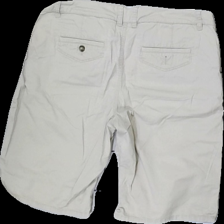
View: back
Type: Shorts
Category: Men
Brand: Esprit
Colors: Beige
Material: 100% Cotton
Cut: Regular
Size: 40
Season: Summer
Price range: 50-100
Recommended usage: Reuse
Description: Beige shorts